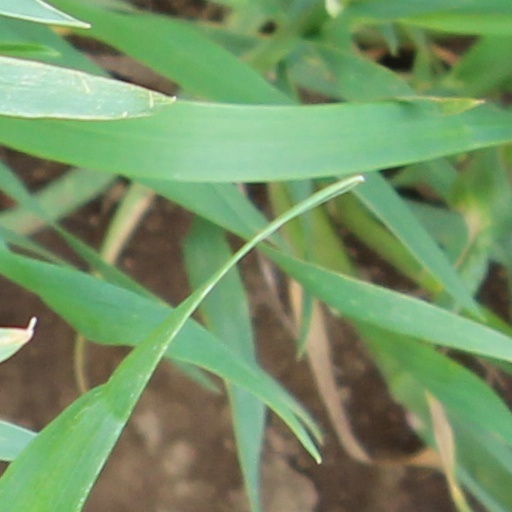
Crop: wheat